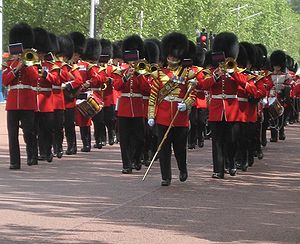
March (musik)
Welsh Guards Band spiller mens vagter marcherer op ad the Mall til vagtskifte
March er en musikalsk genre som karakteriseres af markeret og regulær rytme. Oprindelig blev denne musik skrevet for at marcheres til, og som oftest blev den fremført af et militærorkester. I stemning varierer marcher fra den rørende dødsmarch i Richard Wagners Götterdämmerung til de mere barske militærmarcher af John Philip Sousa og brudemarchen i slutningen af 1800-tallet. Eksempler på den varierede brug af marcher kan findes i Beethovens Eroica-symfoni, i militærmarcherne til Franz Schubert, i marche funèbre i Chopins Sonata i h-moll, i sørgemarchen i Händels Saul og i den tyske militærmarch Alte Kameraden af Carl Teike.